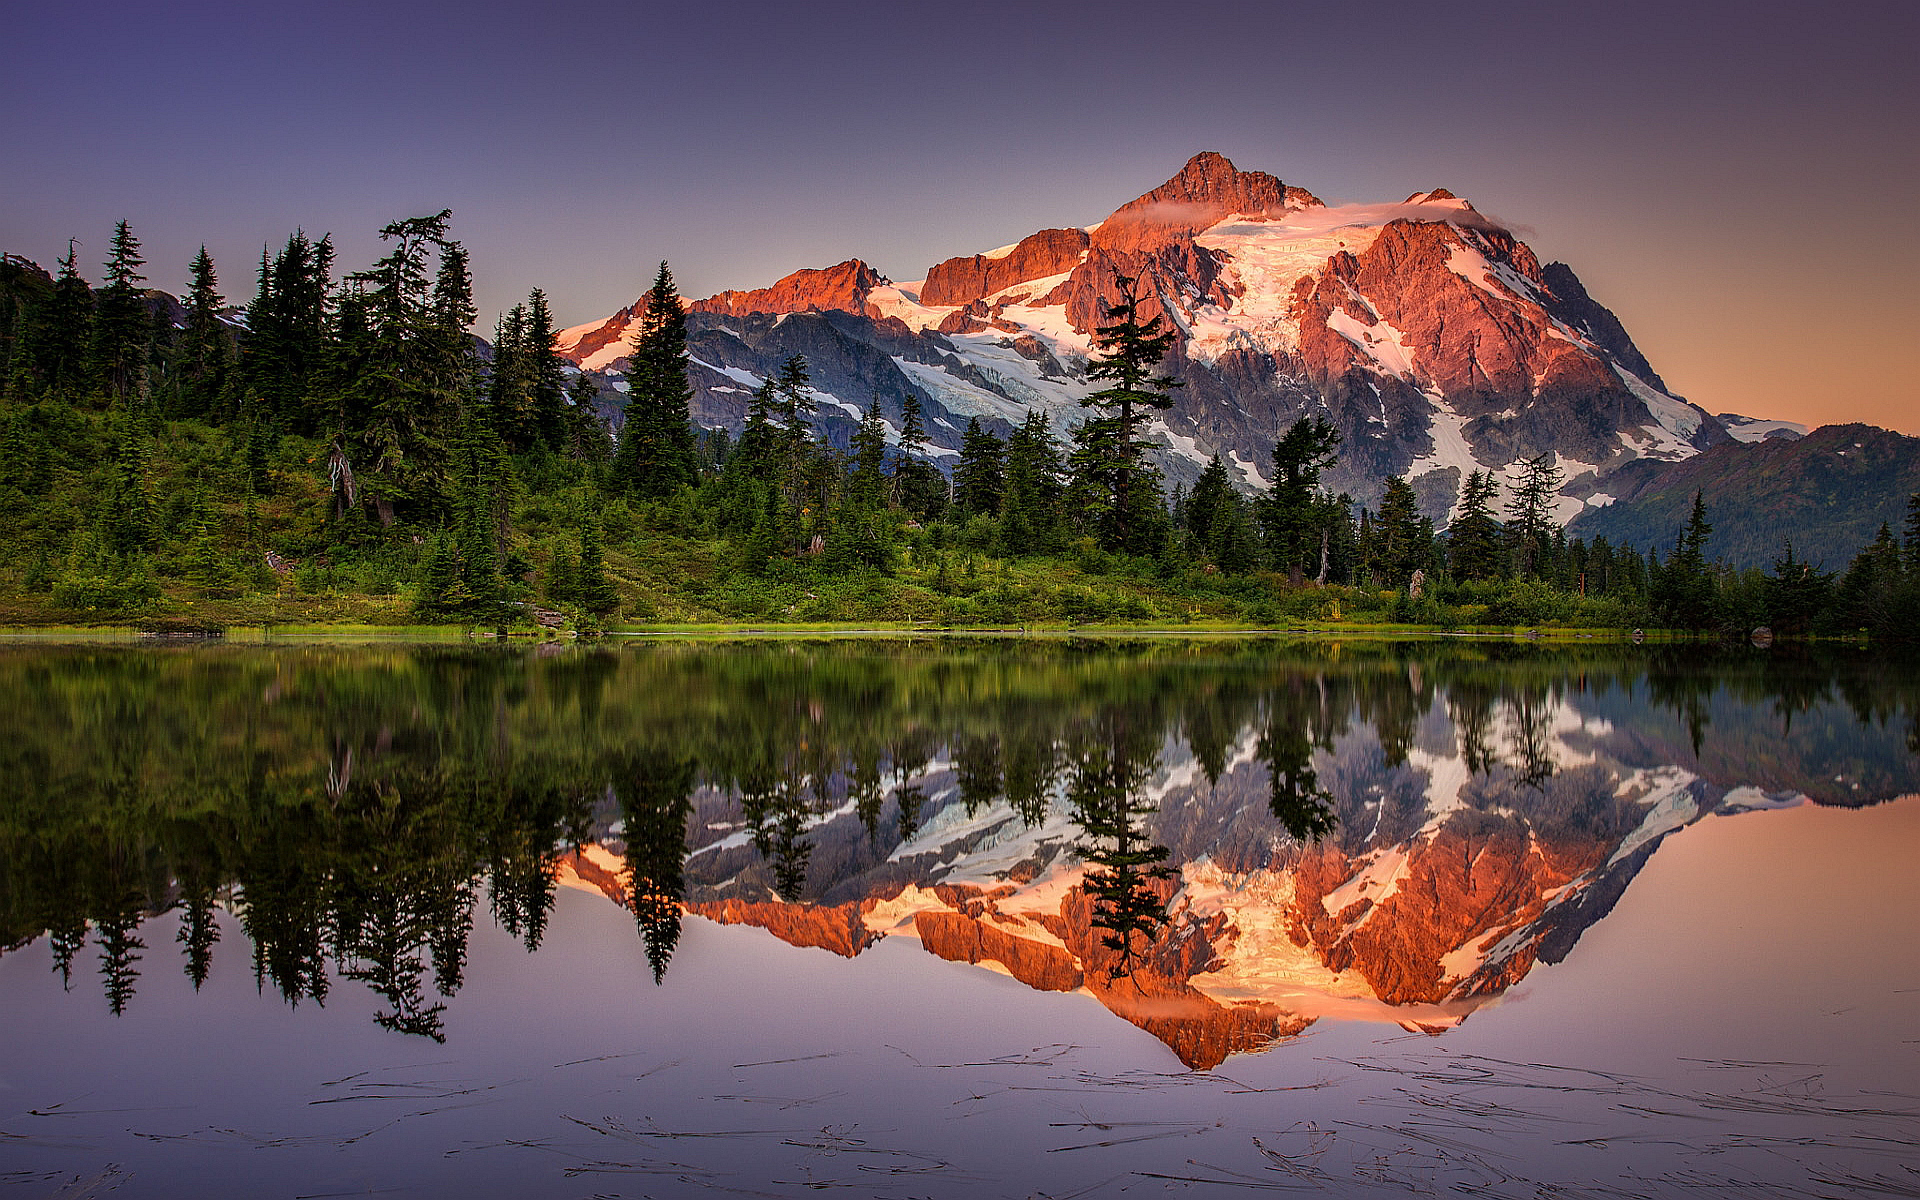
tree, reflection, nature, wilderness, mountain, lake, mountainous landforms, sky, water, mount scenery, national park, morning, bank, mountain range, landscape, dawn, tarn, evening, computer wallpaper, fell